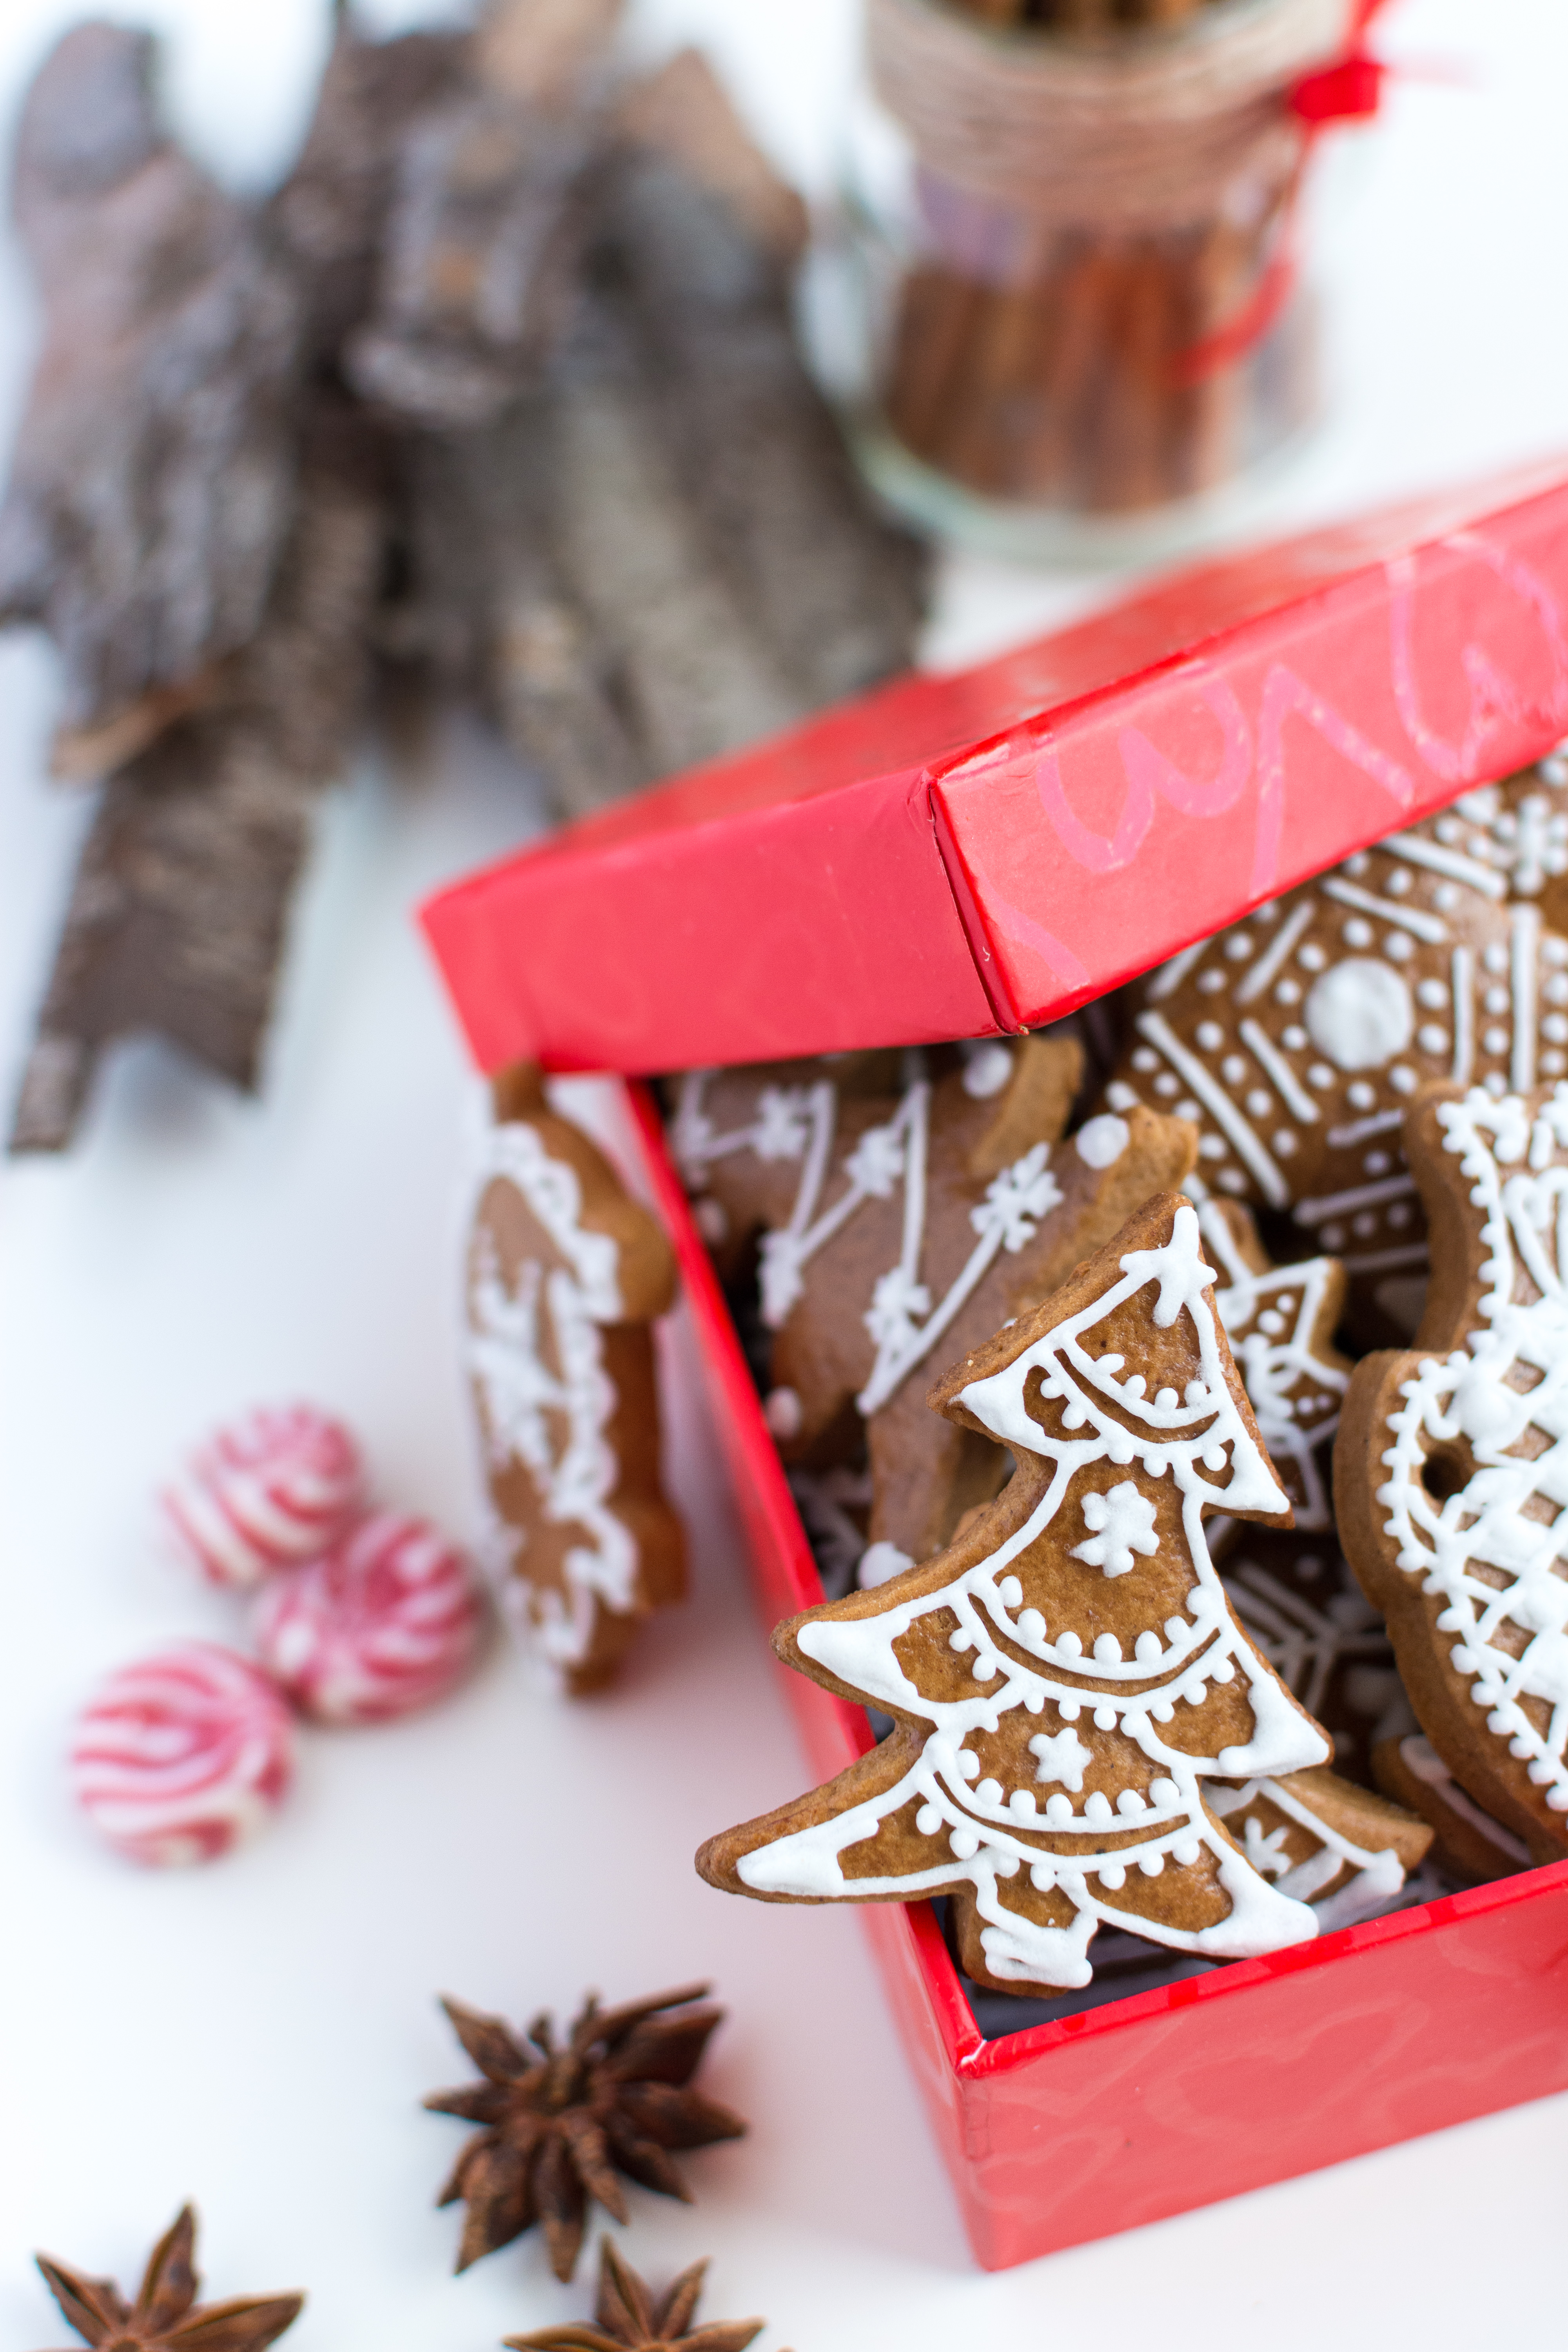
gingerbread, food, lebkuchen, christmas decoration, dessert, cuisine, gingerbread house, snack, cookies and crackers, bredele, finger food, cookie, confectionery, baked goods, recipe, biscuit, interior design